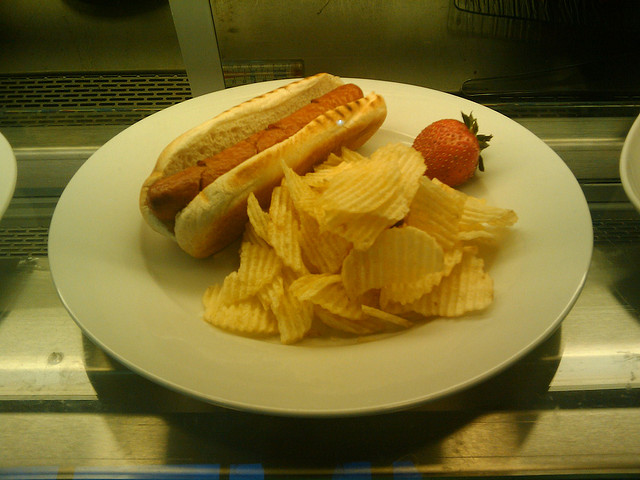
user: Given an image and a question. Answer the question in a short answer. Question: On the plate is a hotdog chips and what fruit? Short Answer:
assistant: strawberry